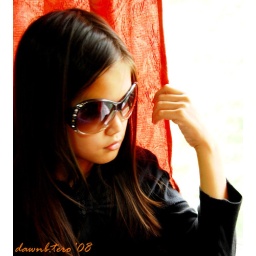
girl in black